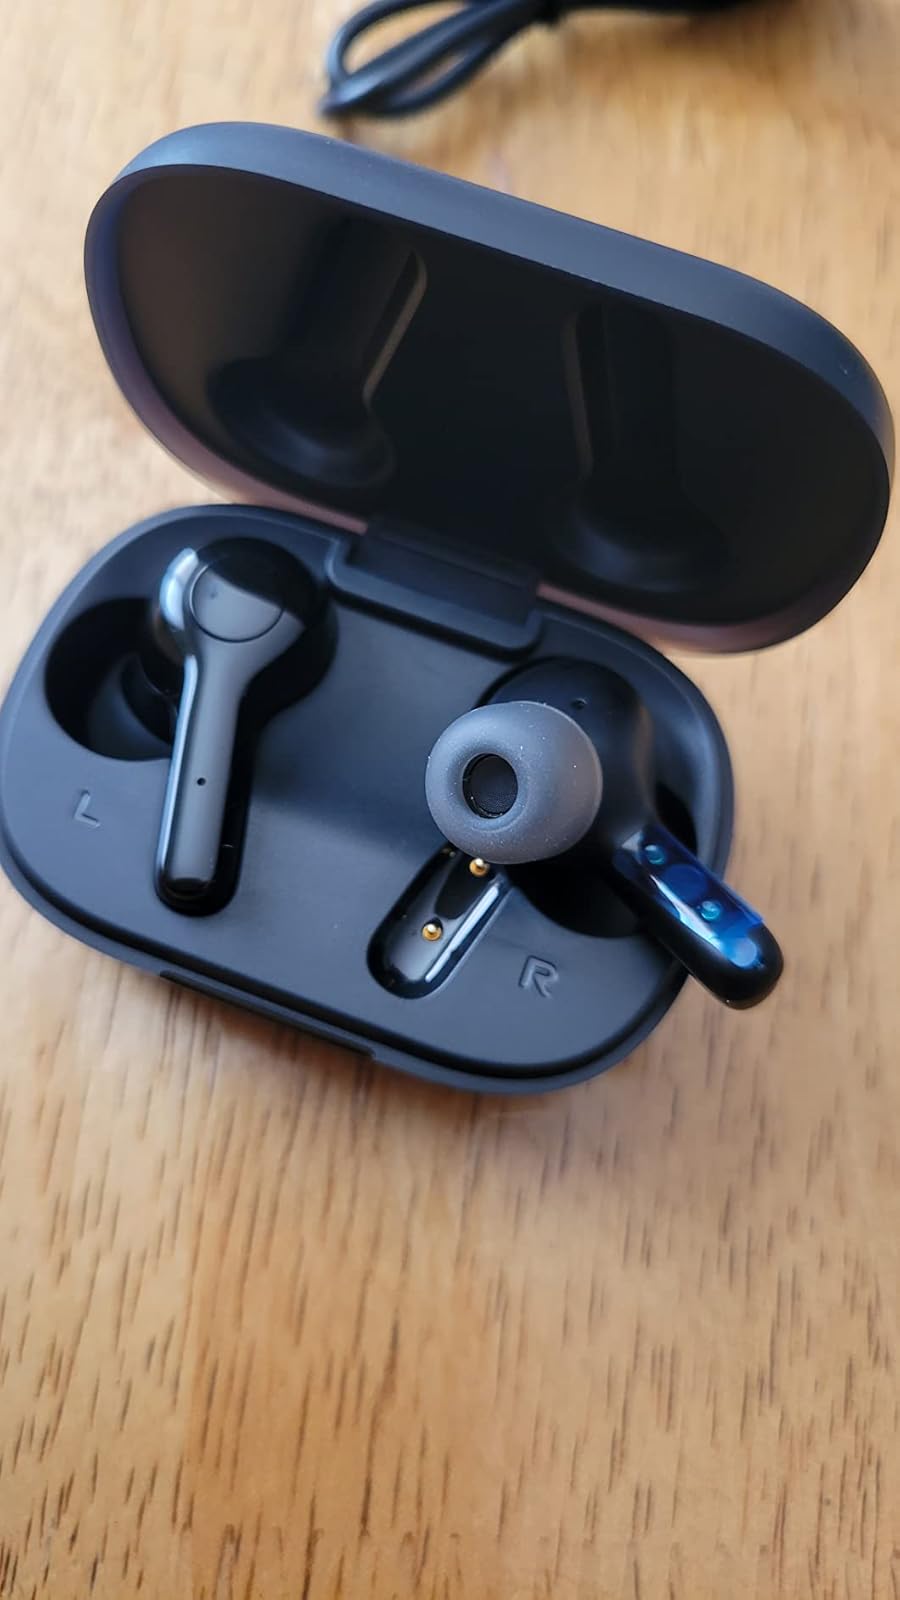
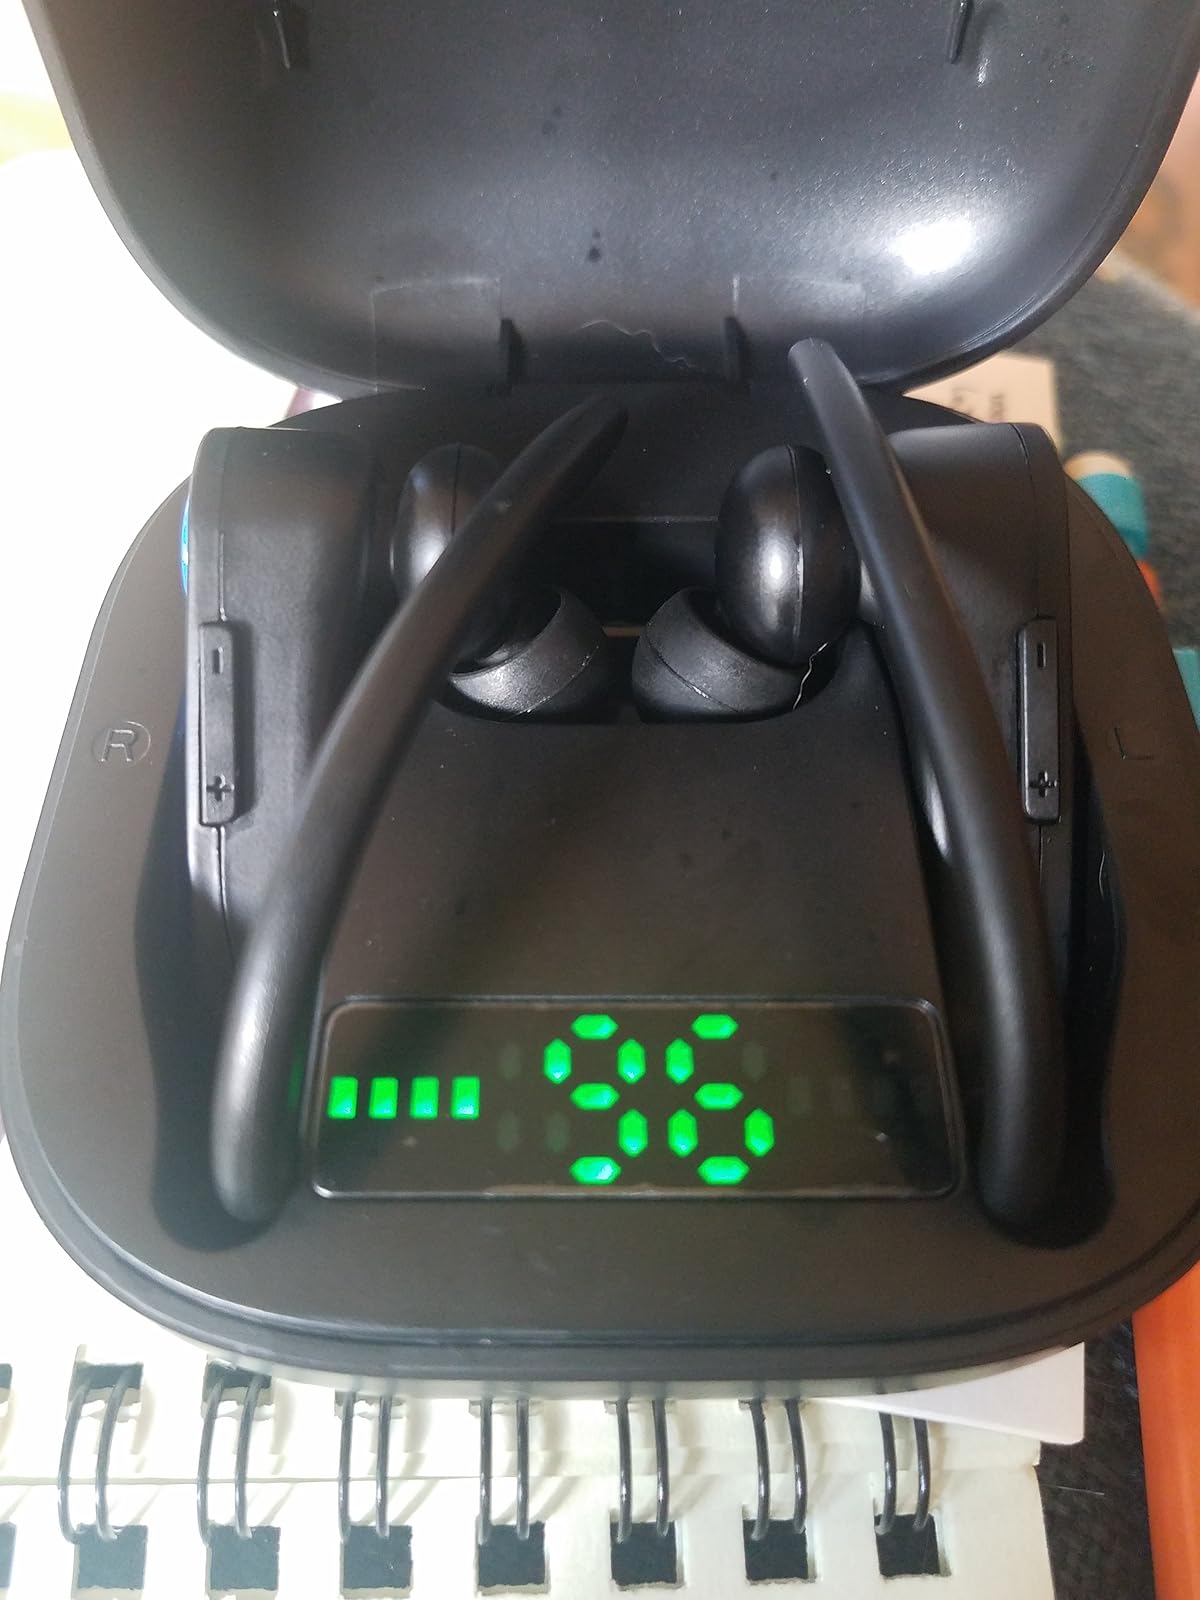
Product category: earbuds
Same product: no